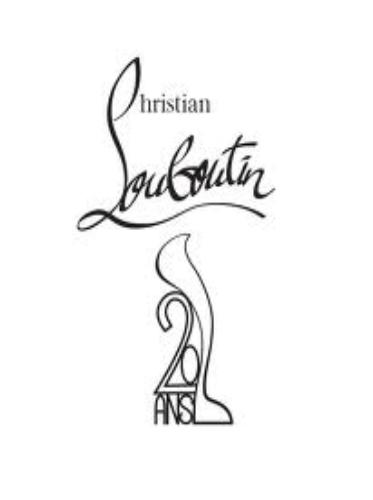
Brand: Christian Louboutin
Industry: Clothes